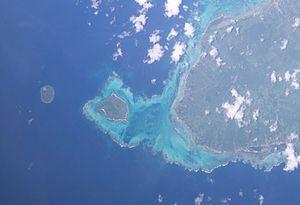
Ile de Manono, Samoa Māori: Te motu o Manono, Hamoa
Manono est une île des Samoa située entre Savai'i et Upolu, à l'intérieur du récif corallien de cette dernière. Avec une superficie de seulement 3 km², elle est considérablement moins grande que ces deux îles.